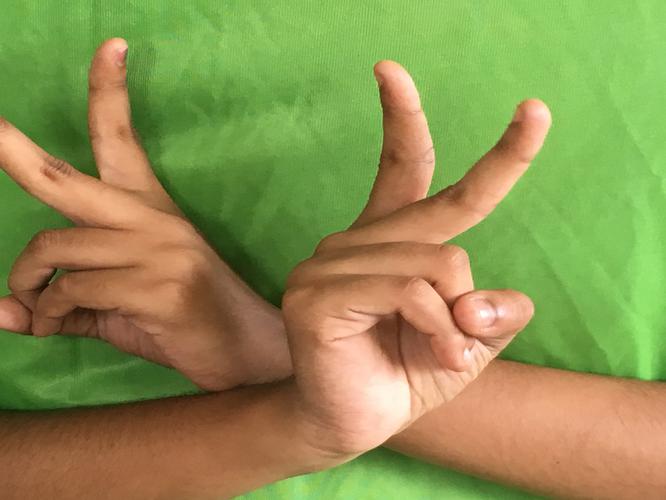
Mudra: Kartariswastika
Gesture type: double_hand